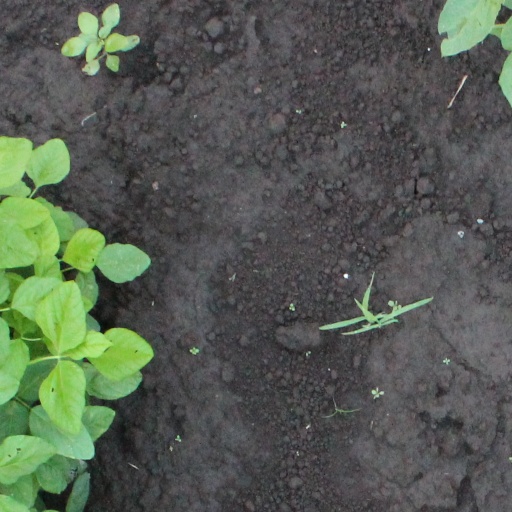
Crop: soybean